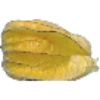
Label: physalis_with_husk